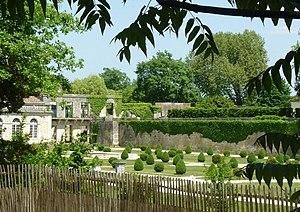
Jardins de l'Orangerie du château de La Rochebeaucourt, Edon, Charente, France
Le grand tour de France est le voyage que Catherine de Médicis fait entreprendre au roi Charles IX à travers la France pour lui faire découvrir son royaume, qui vient d'être ravagé par la première guerre de religion. Le départ de cette grande aventure débute à Paris le 24 janvier 1564 et se termine par le retour dans la capitale le 1ᵉʳ mai 1566. Accompagné de sa famille, le roi accomplit près de 4 000 kilomètres sur des zones périphériques du royaume. Il part vers l'Est, longe les frontières de l'Est jusqu'en Provence, tourne vers l'Ouest jusqu'à l'océan Atlantique en Gascogne, remonte vers le Val de Loire et termine son périple dans le Bourbonnais.
Cet article recense les monuments historiques de la Charente, en France.
Le château de la Rochebeaucourt est un édifice situé sur les communes de Combiers et d'Édon en Charente, il est à la limite des départements de la Charente et de la Dordogne et fait face à la commune de La Rochebeaucourt-et-Argentine située en Dordogne. À la suite d'un incendie, le 5 février 1941, il ne reste plus aujourd'hui que les monumentaux soubassements sur lesquels était édifié le château ainsi que le bâtiment de l'Orangerie.
La Rochebeaucourt-et-Argentine est une commune française située dans le département de la Dordogne, en région Nouvelle-Aquitaine.